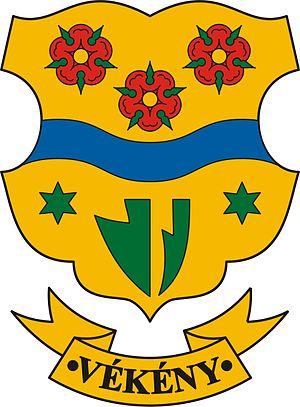
Vékény est un village et une commune du comitat de Baranya en Hongrie.